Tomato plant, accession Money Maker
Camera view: bottom (45 deg); turntable rotation: 60 degrees
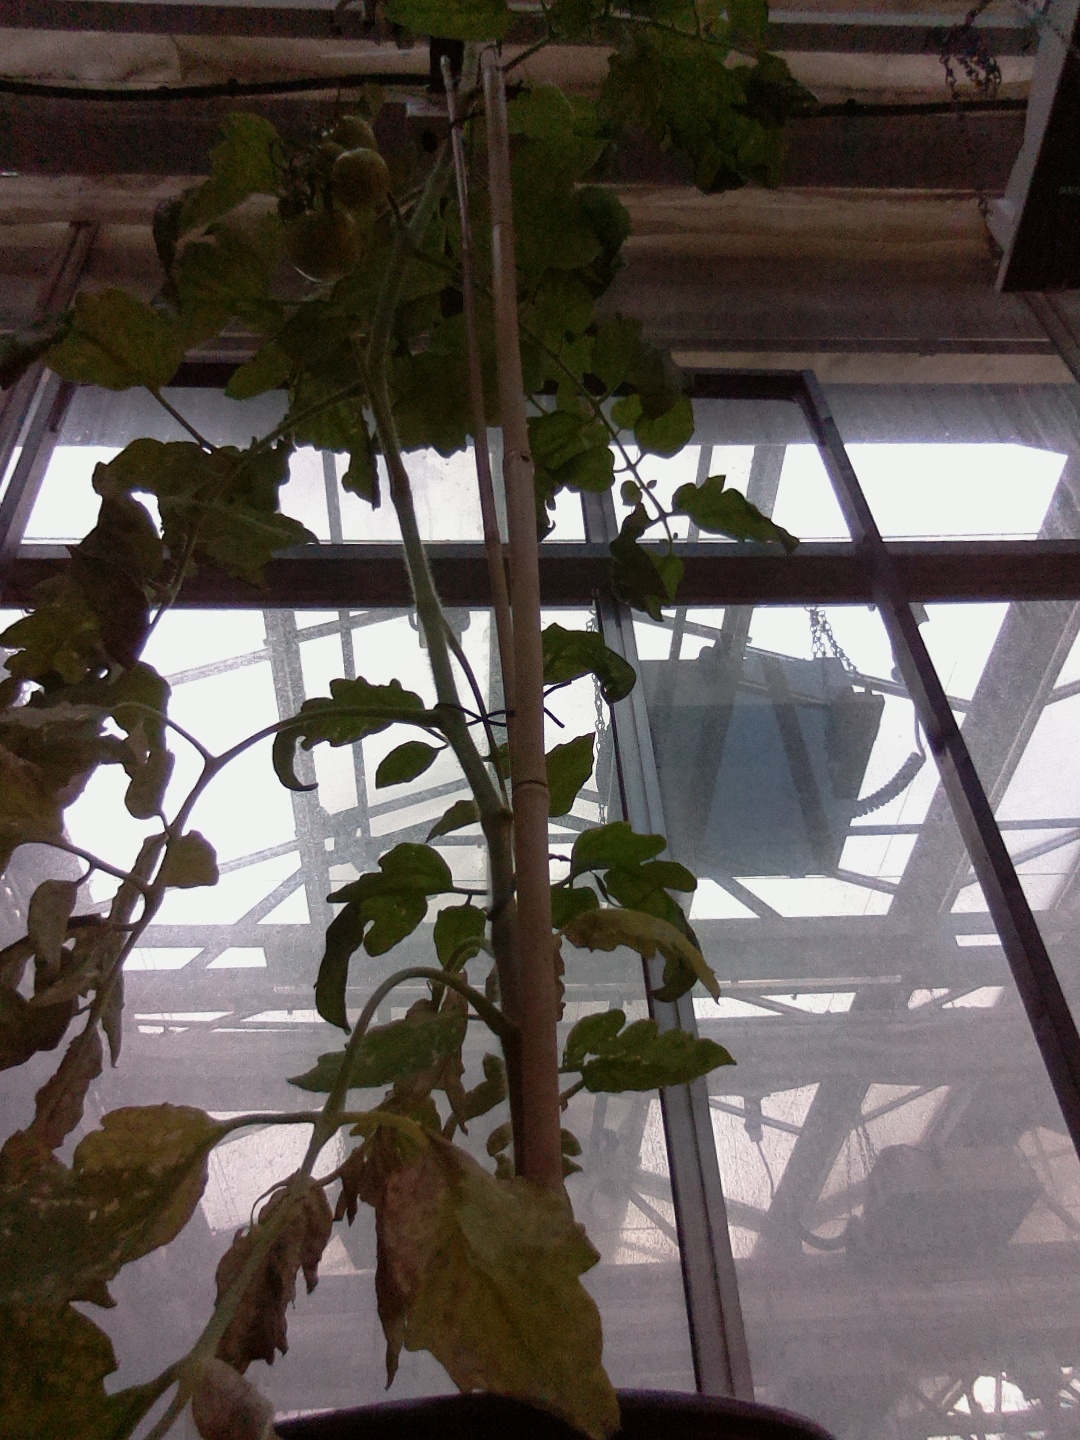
BBCH growth stage 75: 50%-60% of final fruit size